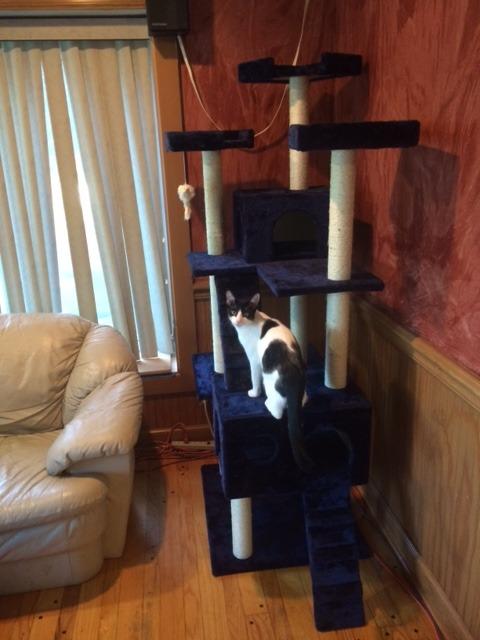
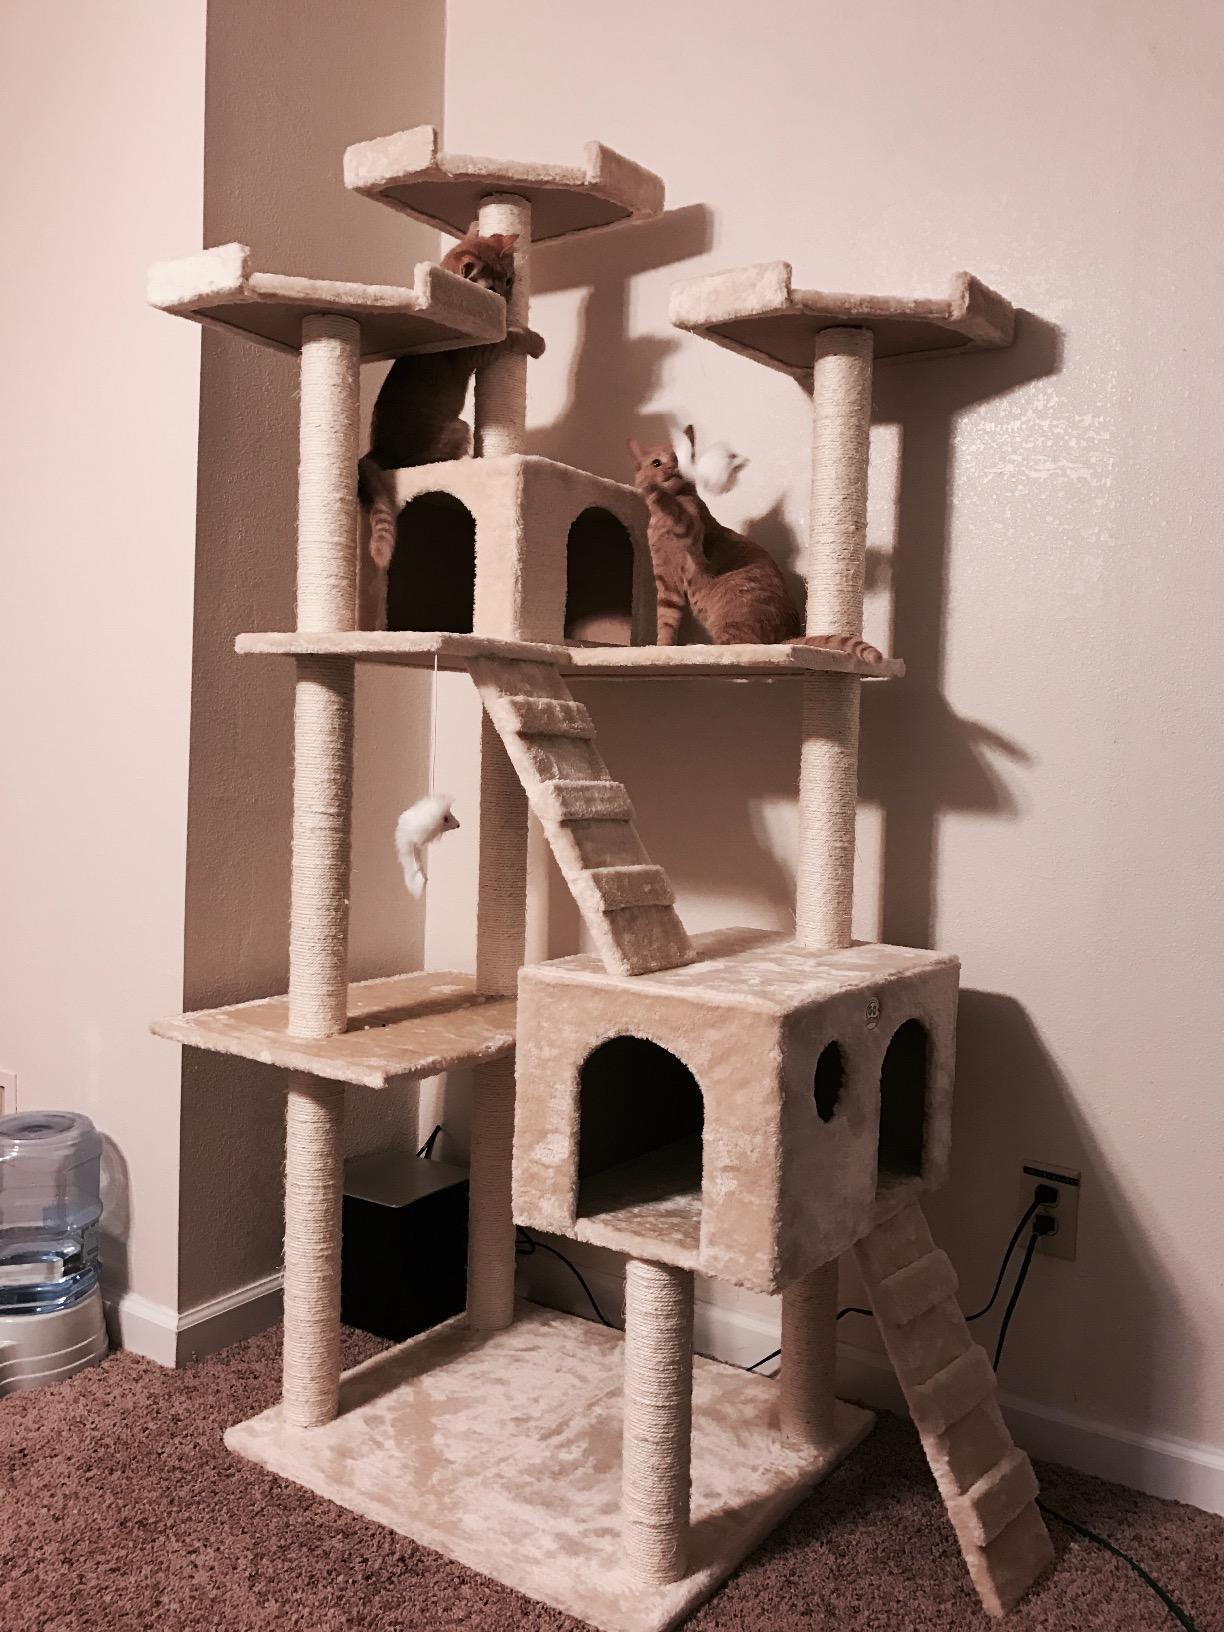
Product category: items_cat tree
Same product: no